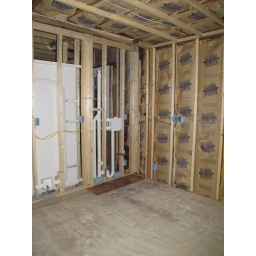
Back wall of bathroom. Kitchen sink will be in the corner